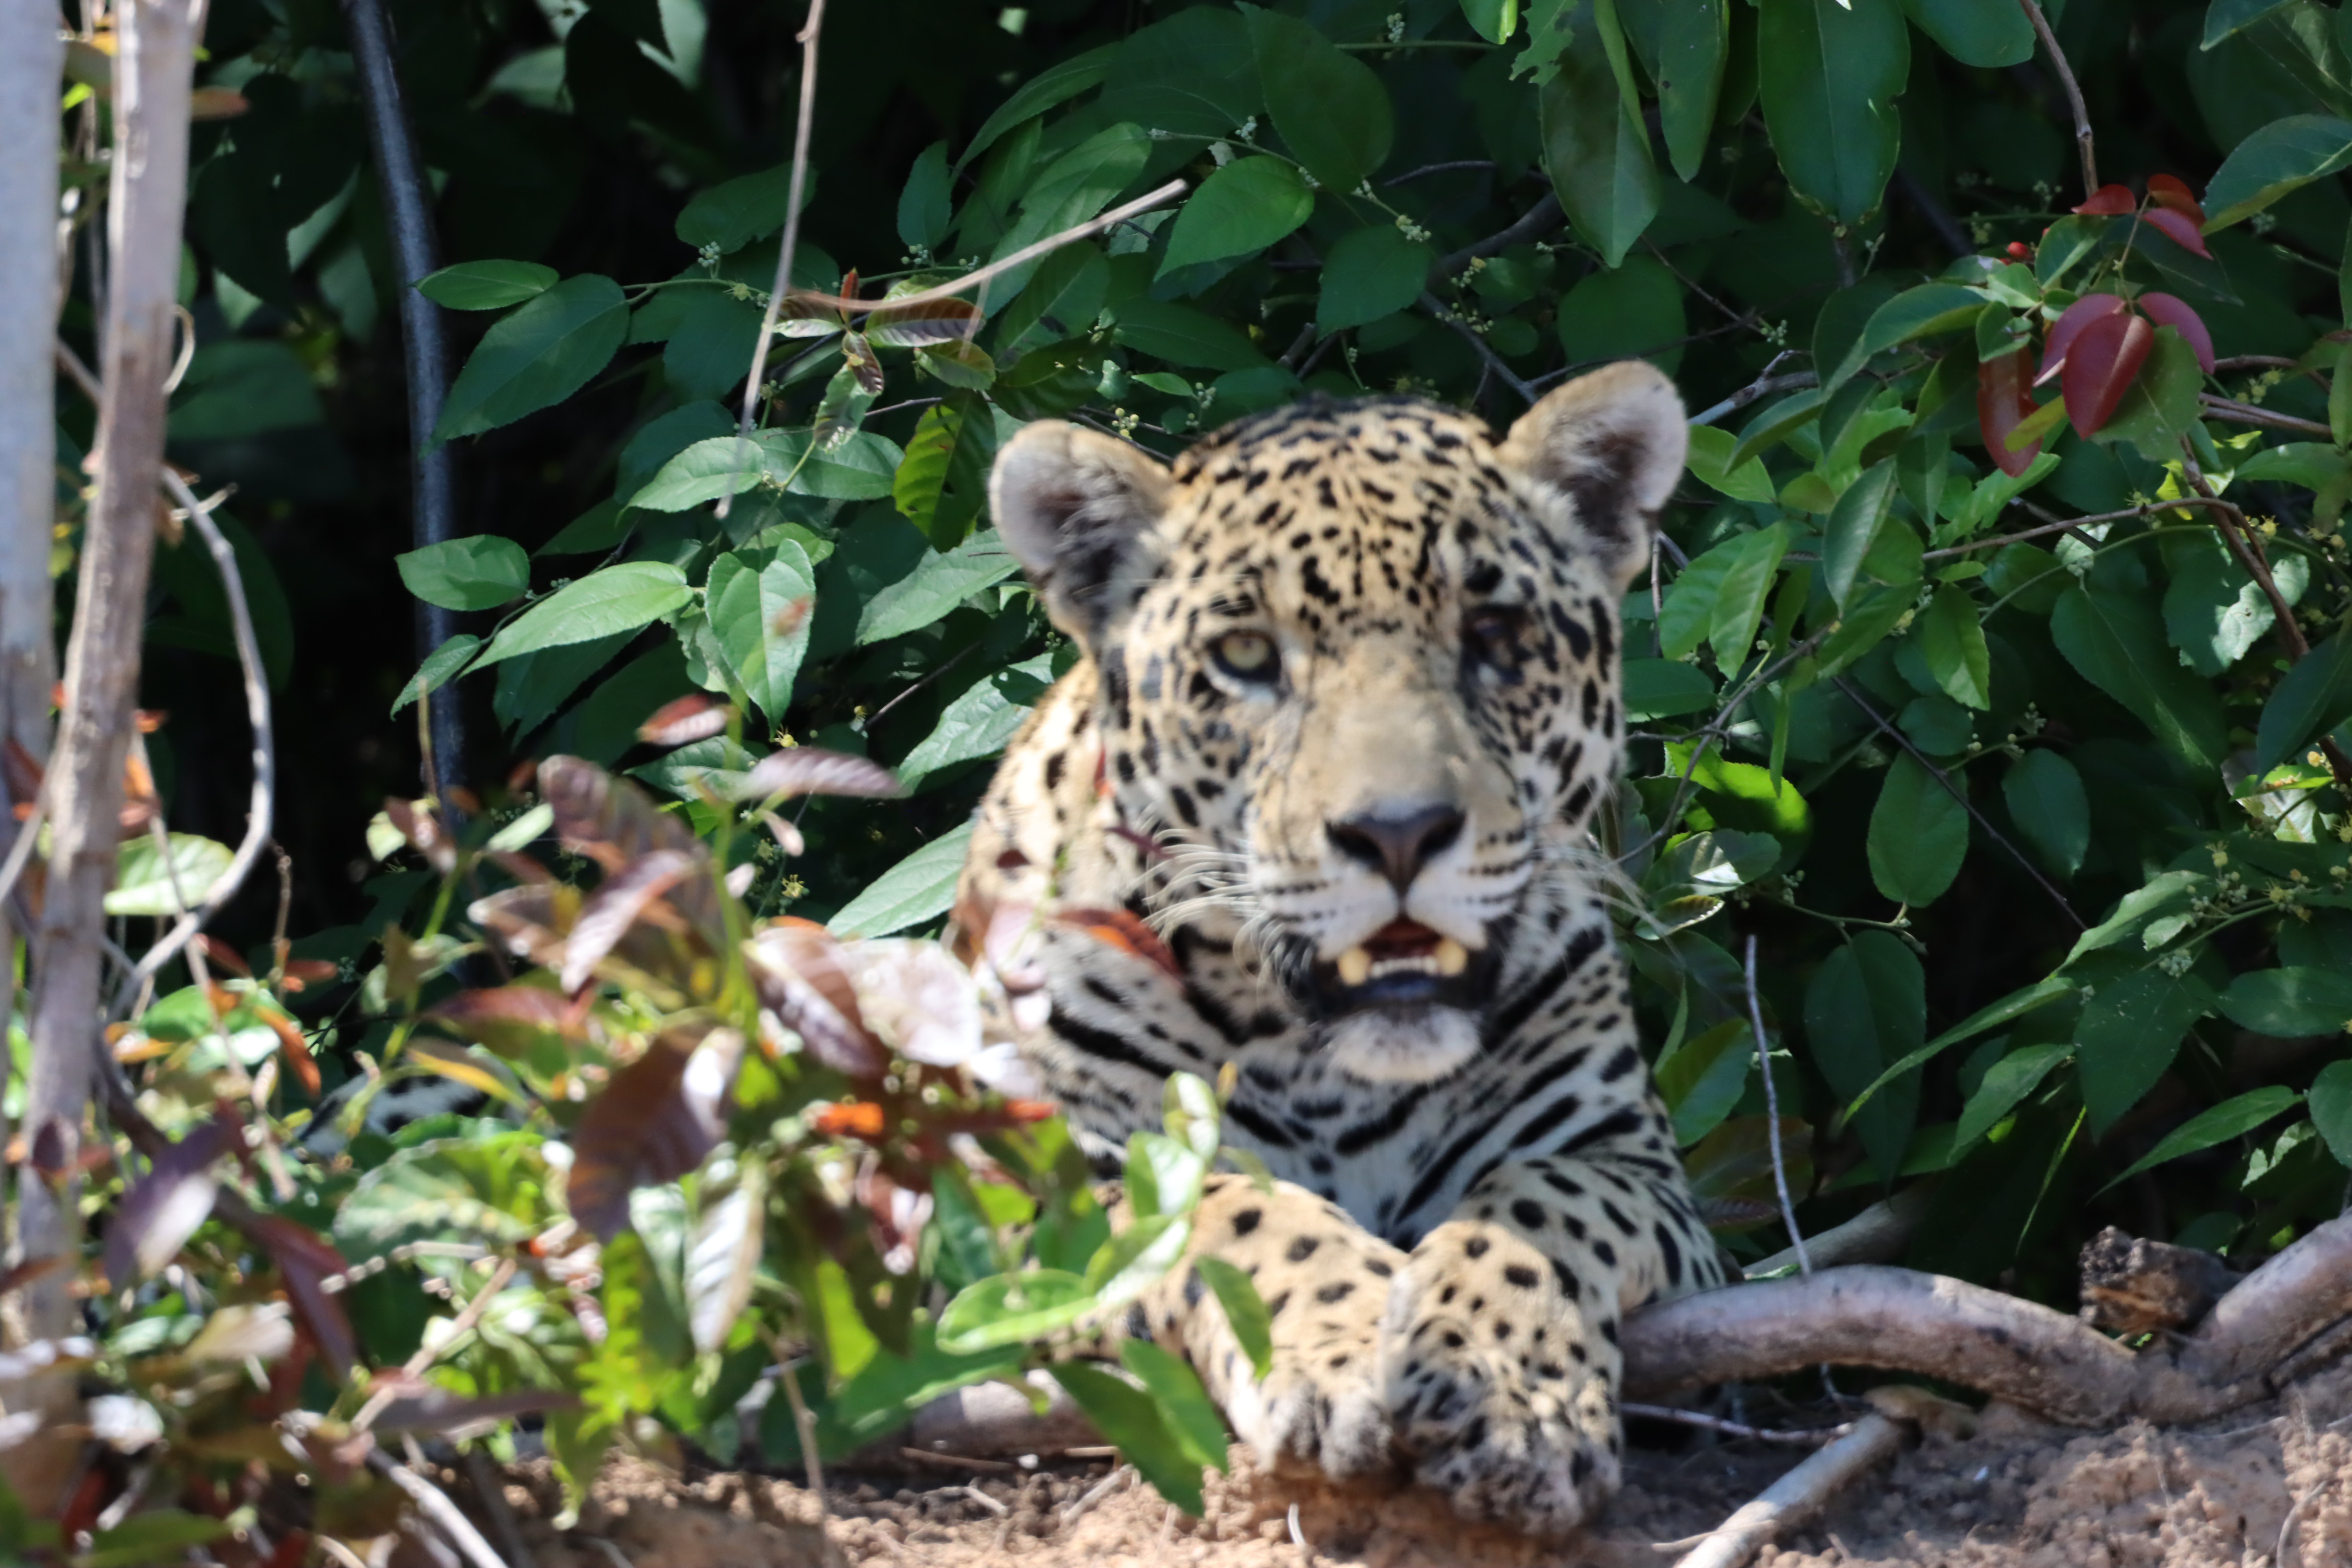
Jaguar: Lua